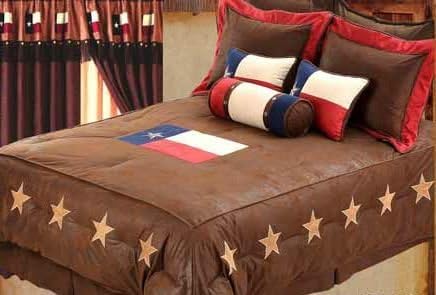
H&H Designs Western Rustic Country Texas Flag Star Comforter 7 Piece Bedding Set Queen
Category: Amazon Home
The Bedding Ensemble set features the Texas Flag image. The drop of the buff colored comforter has embroidered stars for a uniquely western look. The pillows also feature the Texas Flag image and the set is accented with a contrasting chocolate brown that gives this bedding set a special western style that will fit in any decor.
Features: 7 Piece Super Queen: Comforter 96x96, Bed Skirt, (2) Pillow Shams, (2) Texas Flag Pillow and Neckroll Pillow. | 100% Polyester, Dry Clean Only